Trent Lott

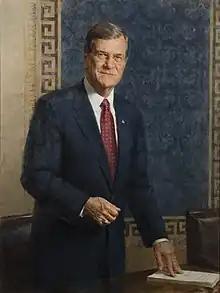
Lott's official Senate portrait

After losing the Majority Leader post, Lott was less visible on the national scene, although he did break with some standard conservative positions. He battled with Bush over military base closures in his home state. He showed support for passenger rail initiatives, notably his 2006 bipartisan introduction, with Sen. Frank Lautenberg of New Jersey, of legislation to provide 80 percent federal matching grants to intercity rail and guarantee adequate funding for Amtrak. On July 18, 2006, Lott voted with 19 Republican senators for the Stem Cell Research Enhancement Act to lift restrictions on federal funding for the research. On November 15, 2006, Lott regained a leadership position in the Senate, when he was named Minority Whip after defeating Lamar Alexander of Tennessee 25–24.